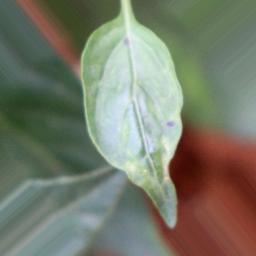
Label: healthy